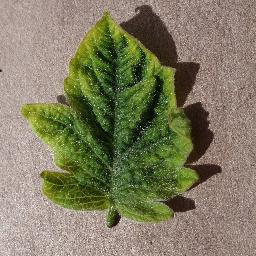
Label: Tomato___Tomato_Yellow_Leaf_Curl_Virus